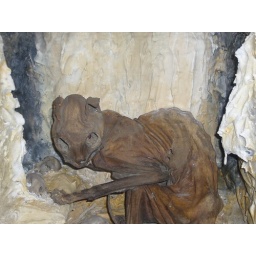
This cat was apparently found during renovation of the pub. It was found bricked up behind a wall in the pub.